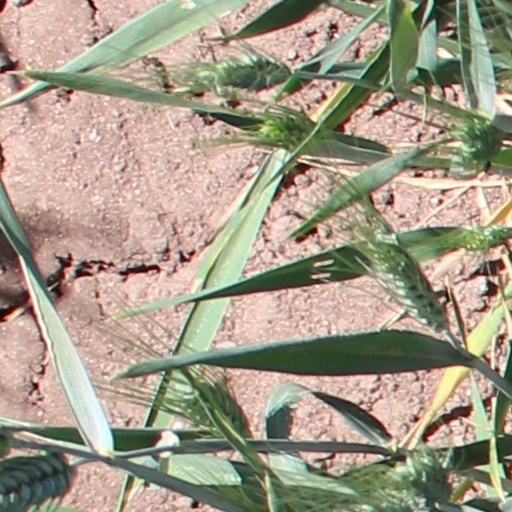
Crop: wheat